Herning

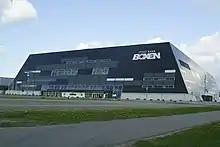
Jyske Bank Boxen in Herning.

Herning is a Danish town in the Central Denmark Region of the Jutland peninsula. It is the main town and the administrative seat of Herning Municipality. Herning has a population of 51,782 (1 January 2025) including the suburbs of Tjørring, Snejbjerg, Lind, Birk, Hammerum, and Gjellerup, making Herning the 12th most populous urban area in Denmark.